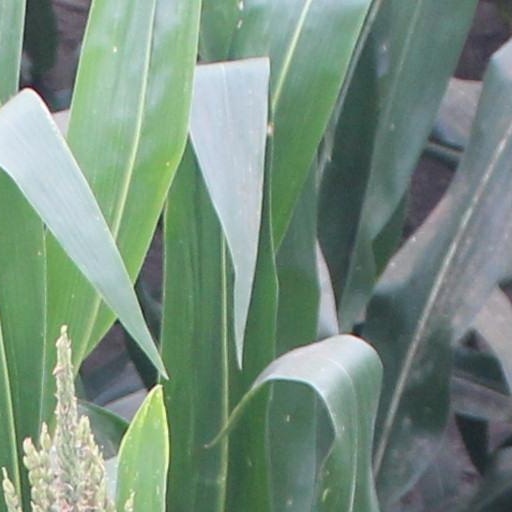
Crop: maize; corn